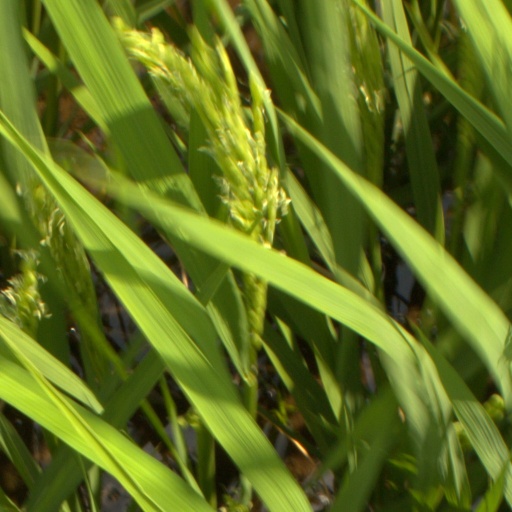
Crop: rice